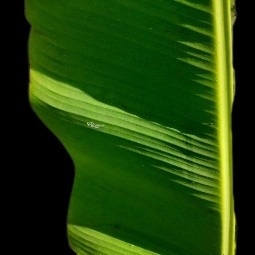
Label: Healthy